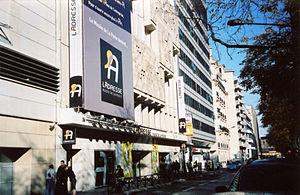
Façade du L'Adresse Musée de La Poste, à Paris